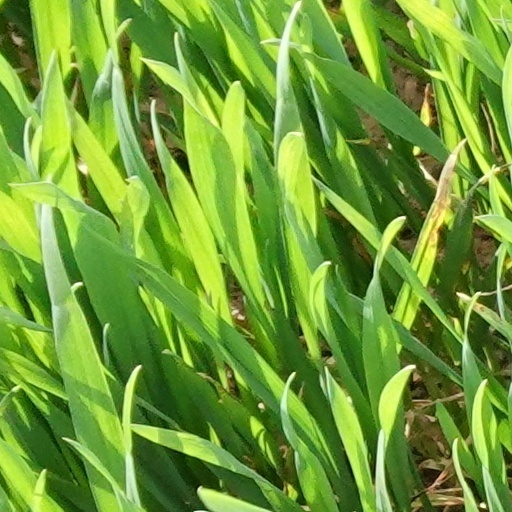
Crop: wheat